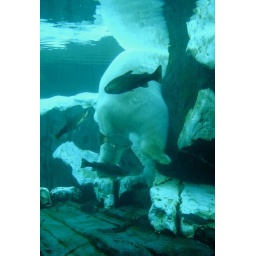
Polar bear in San Diego Sea World. And let's not talk about adequate animal husbandry.